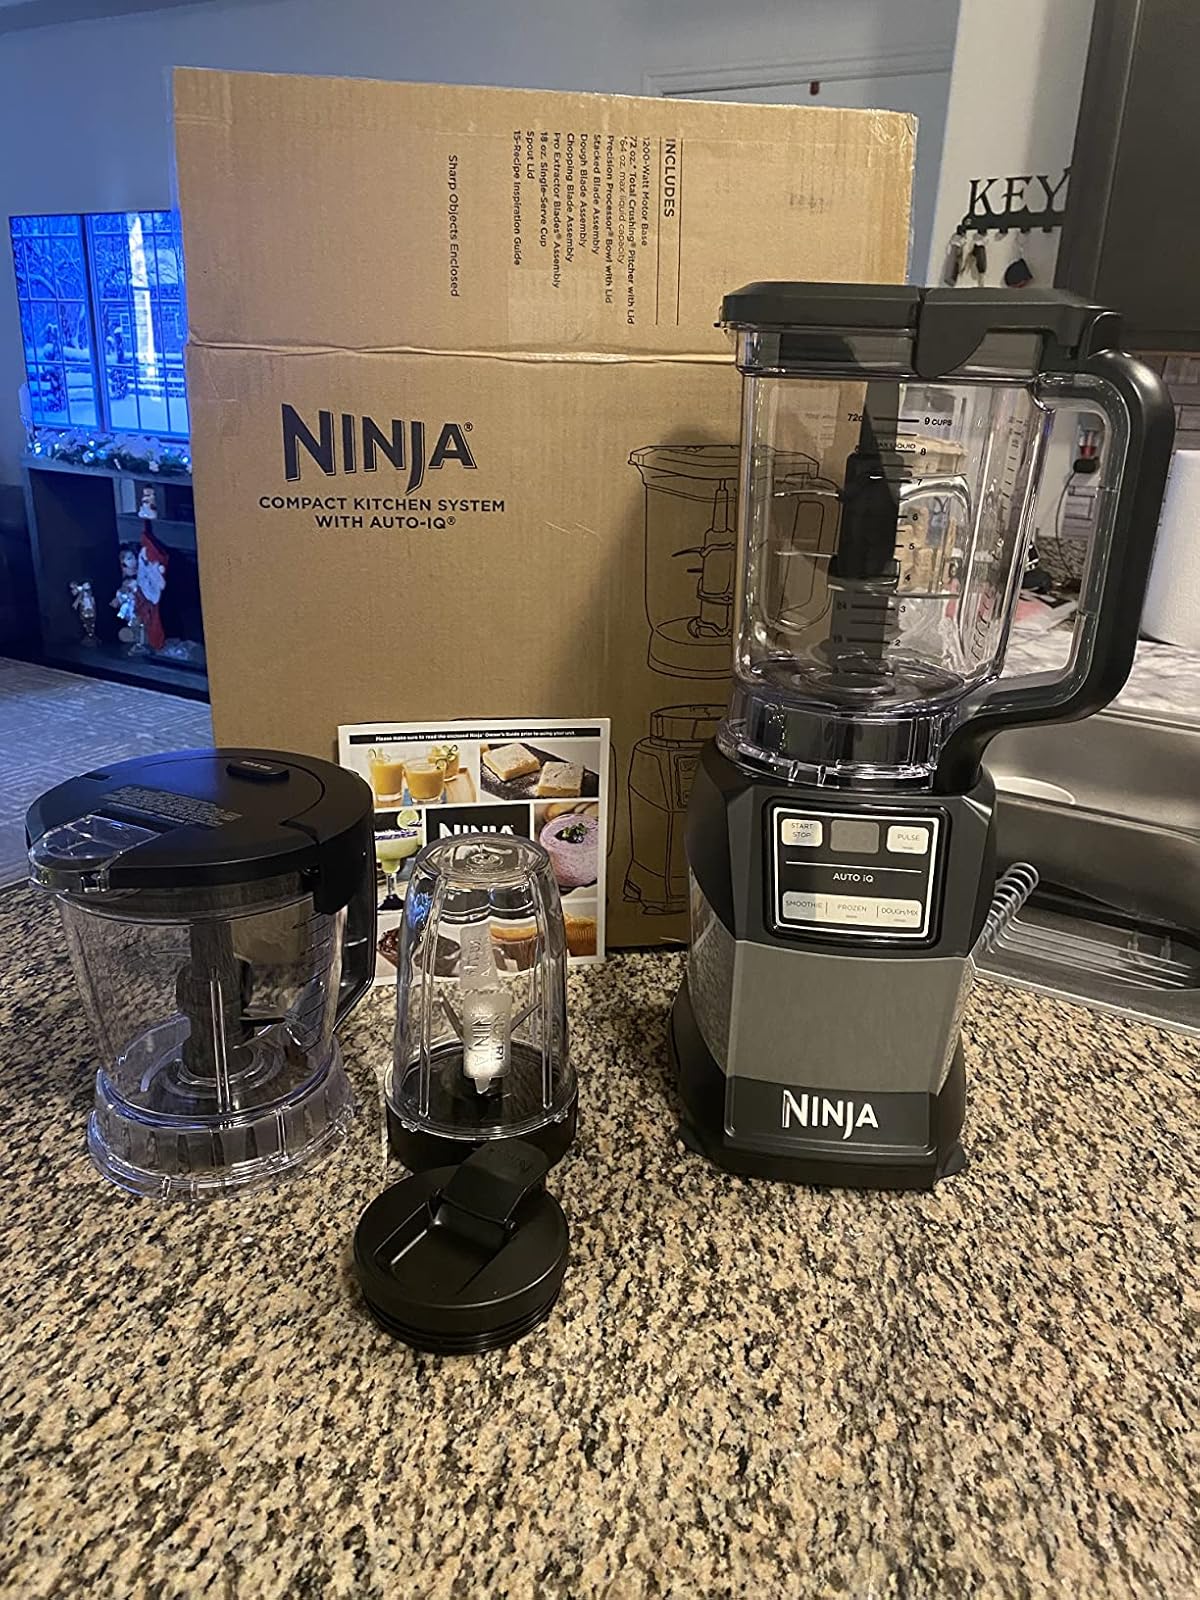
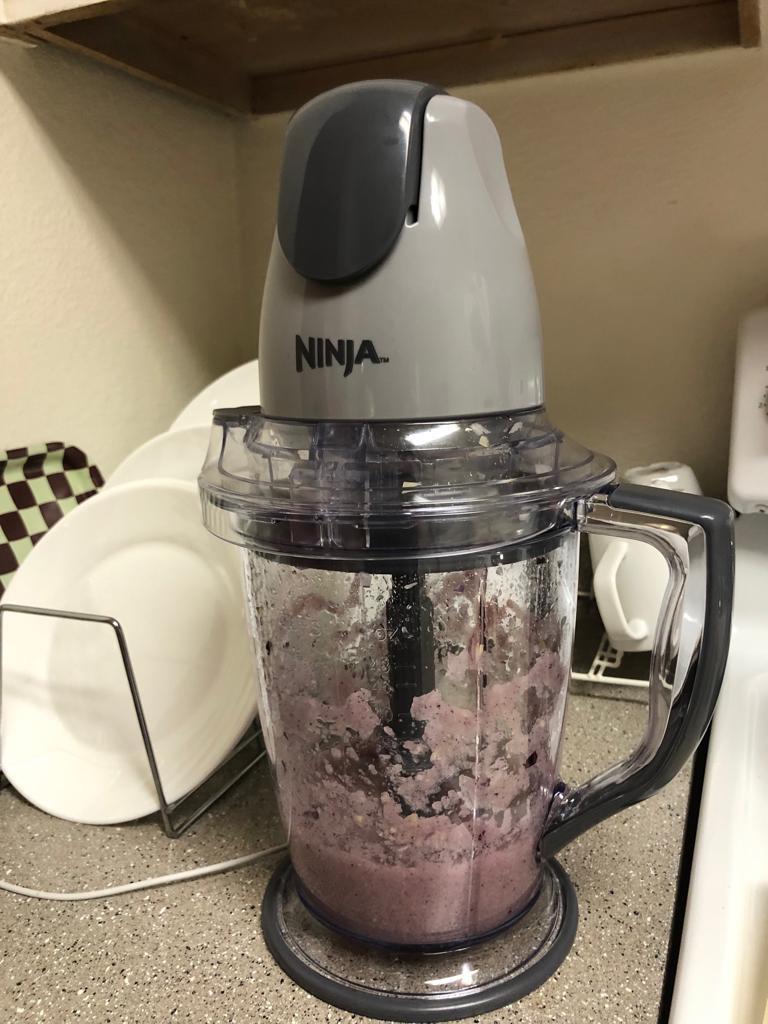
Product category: items_blender
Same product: no